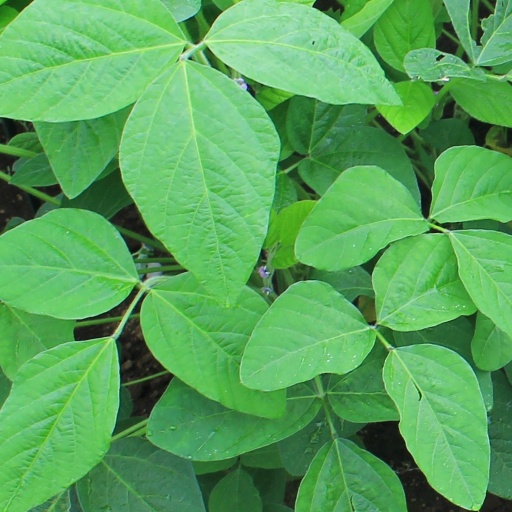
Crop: soybean